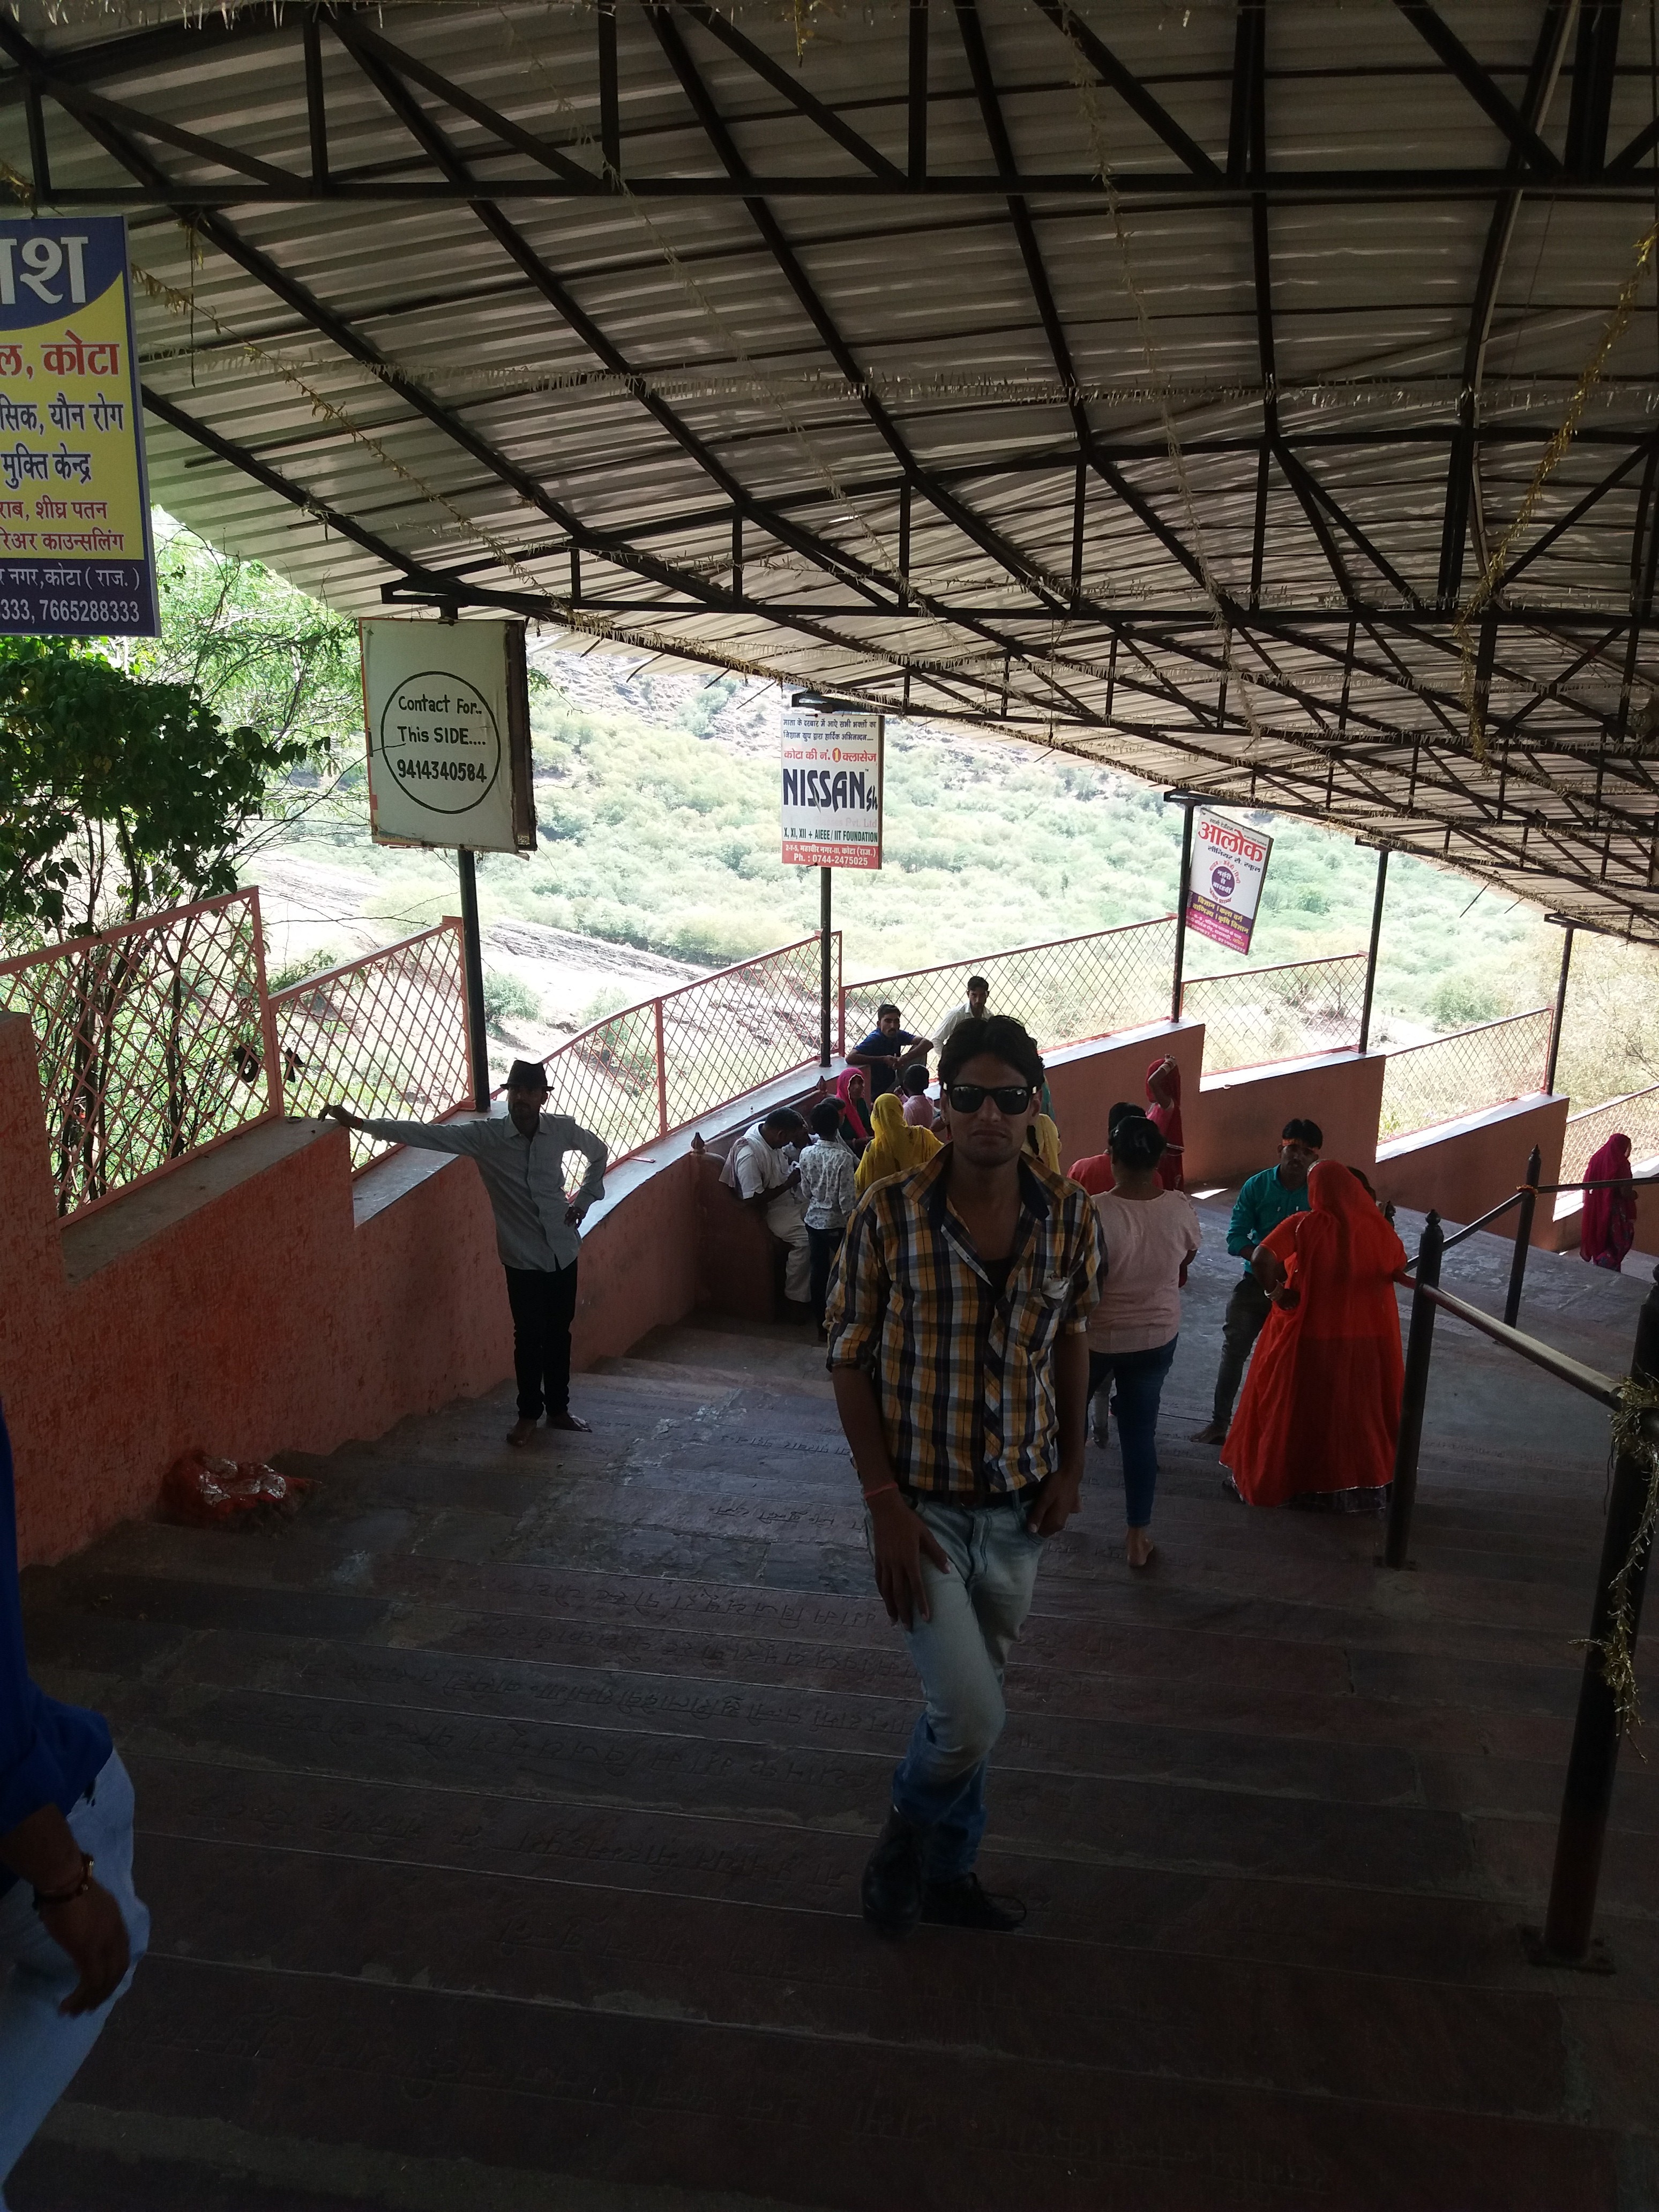
man, architecture, temple, building